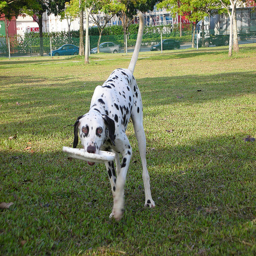
a spotted dog holds a frisbe in its mouth
A Dalmation dog has a Frisbee in its teeth.
A dog that is standing in the grass with a frisbee.
A spotted dog has the Frisbee in his mouth.
A dalmatian dog holding a frisbee in the park.